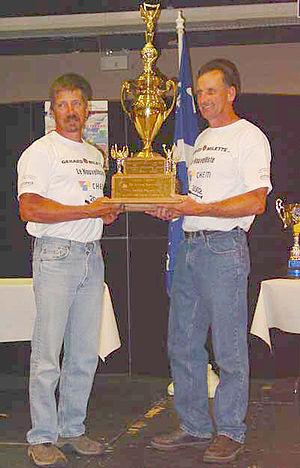
La Classique internationale de canots de la Mauricie est une compétition de canots à deux places, de kayaks à deux places et de rabaskas à neuf places de haut niveau qui prend forme chaque année depuis 1934 dans l’ensemble de la région de la Mauricie au Québec.
Serge Corbin est un coureur canadien de canoë de marathon professionnel, originaire de Saint-Boniface au Québec.